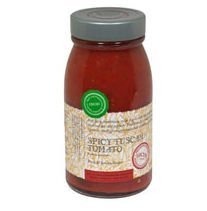
Item Name: Lucini Pasta Sce Tmo Tuscan
Value: 6.0
Unit: Count

Price: 13.19